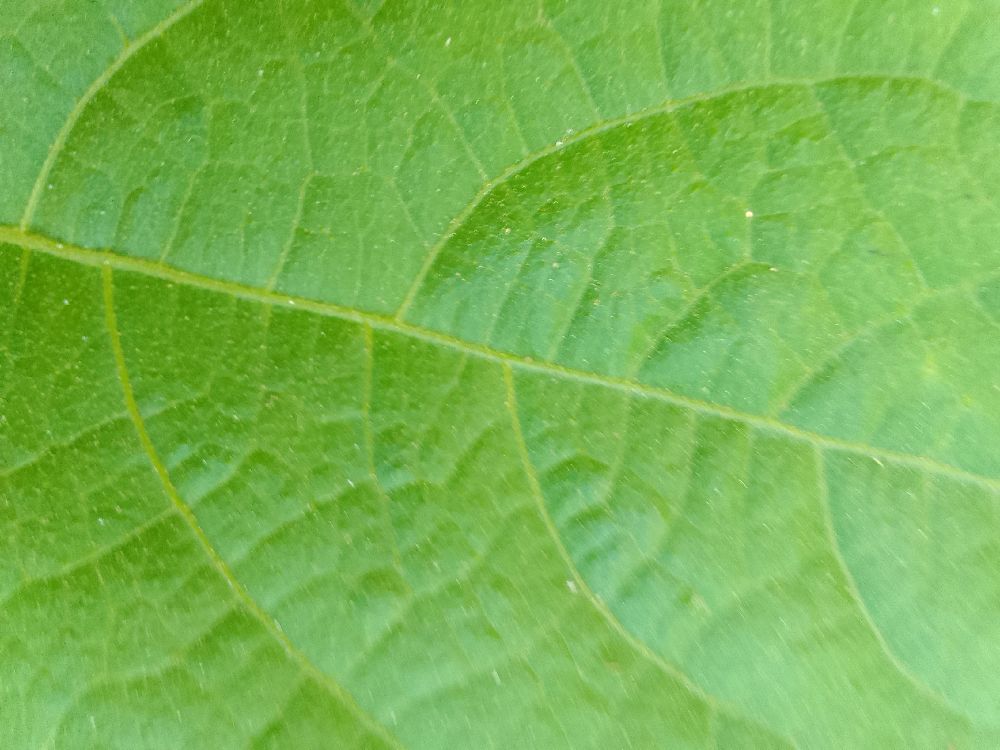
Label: healthy